American Idol (video game)

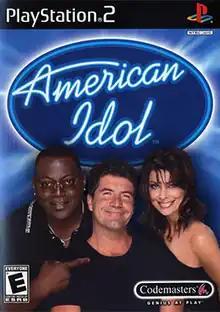
North American PlayStation 2 cover art

American Idol (Pop Idol in the United Kingdom) is a rhythm video game developed by Hothouse Creations and published by Codemasters for PlayStation 2, Microsoft Windows and Game Boy Advance. It is based on the reality talent show franchise "Idol". The American version uses footage from the second season of the show, in which Ruben Studdard won the season. An Xbox version was planned and advertised in Germany and the UK in 2004 but cancelled.